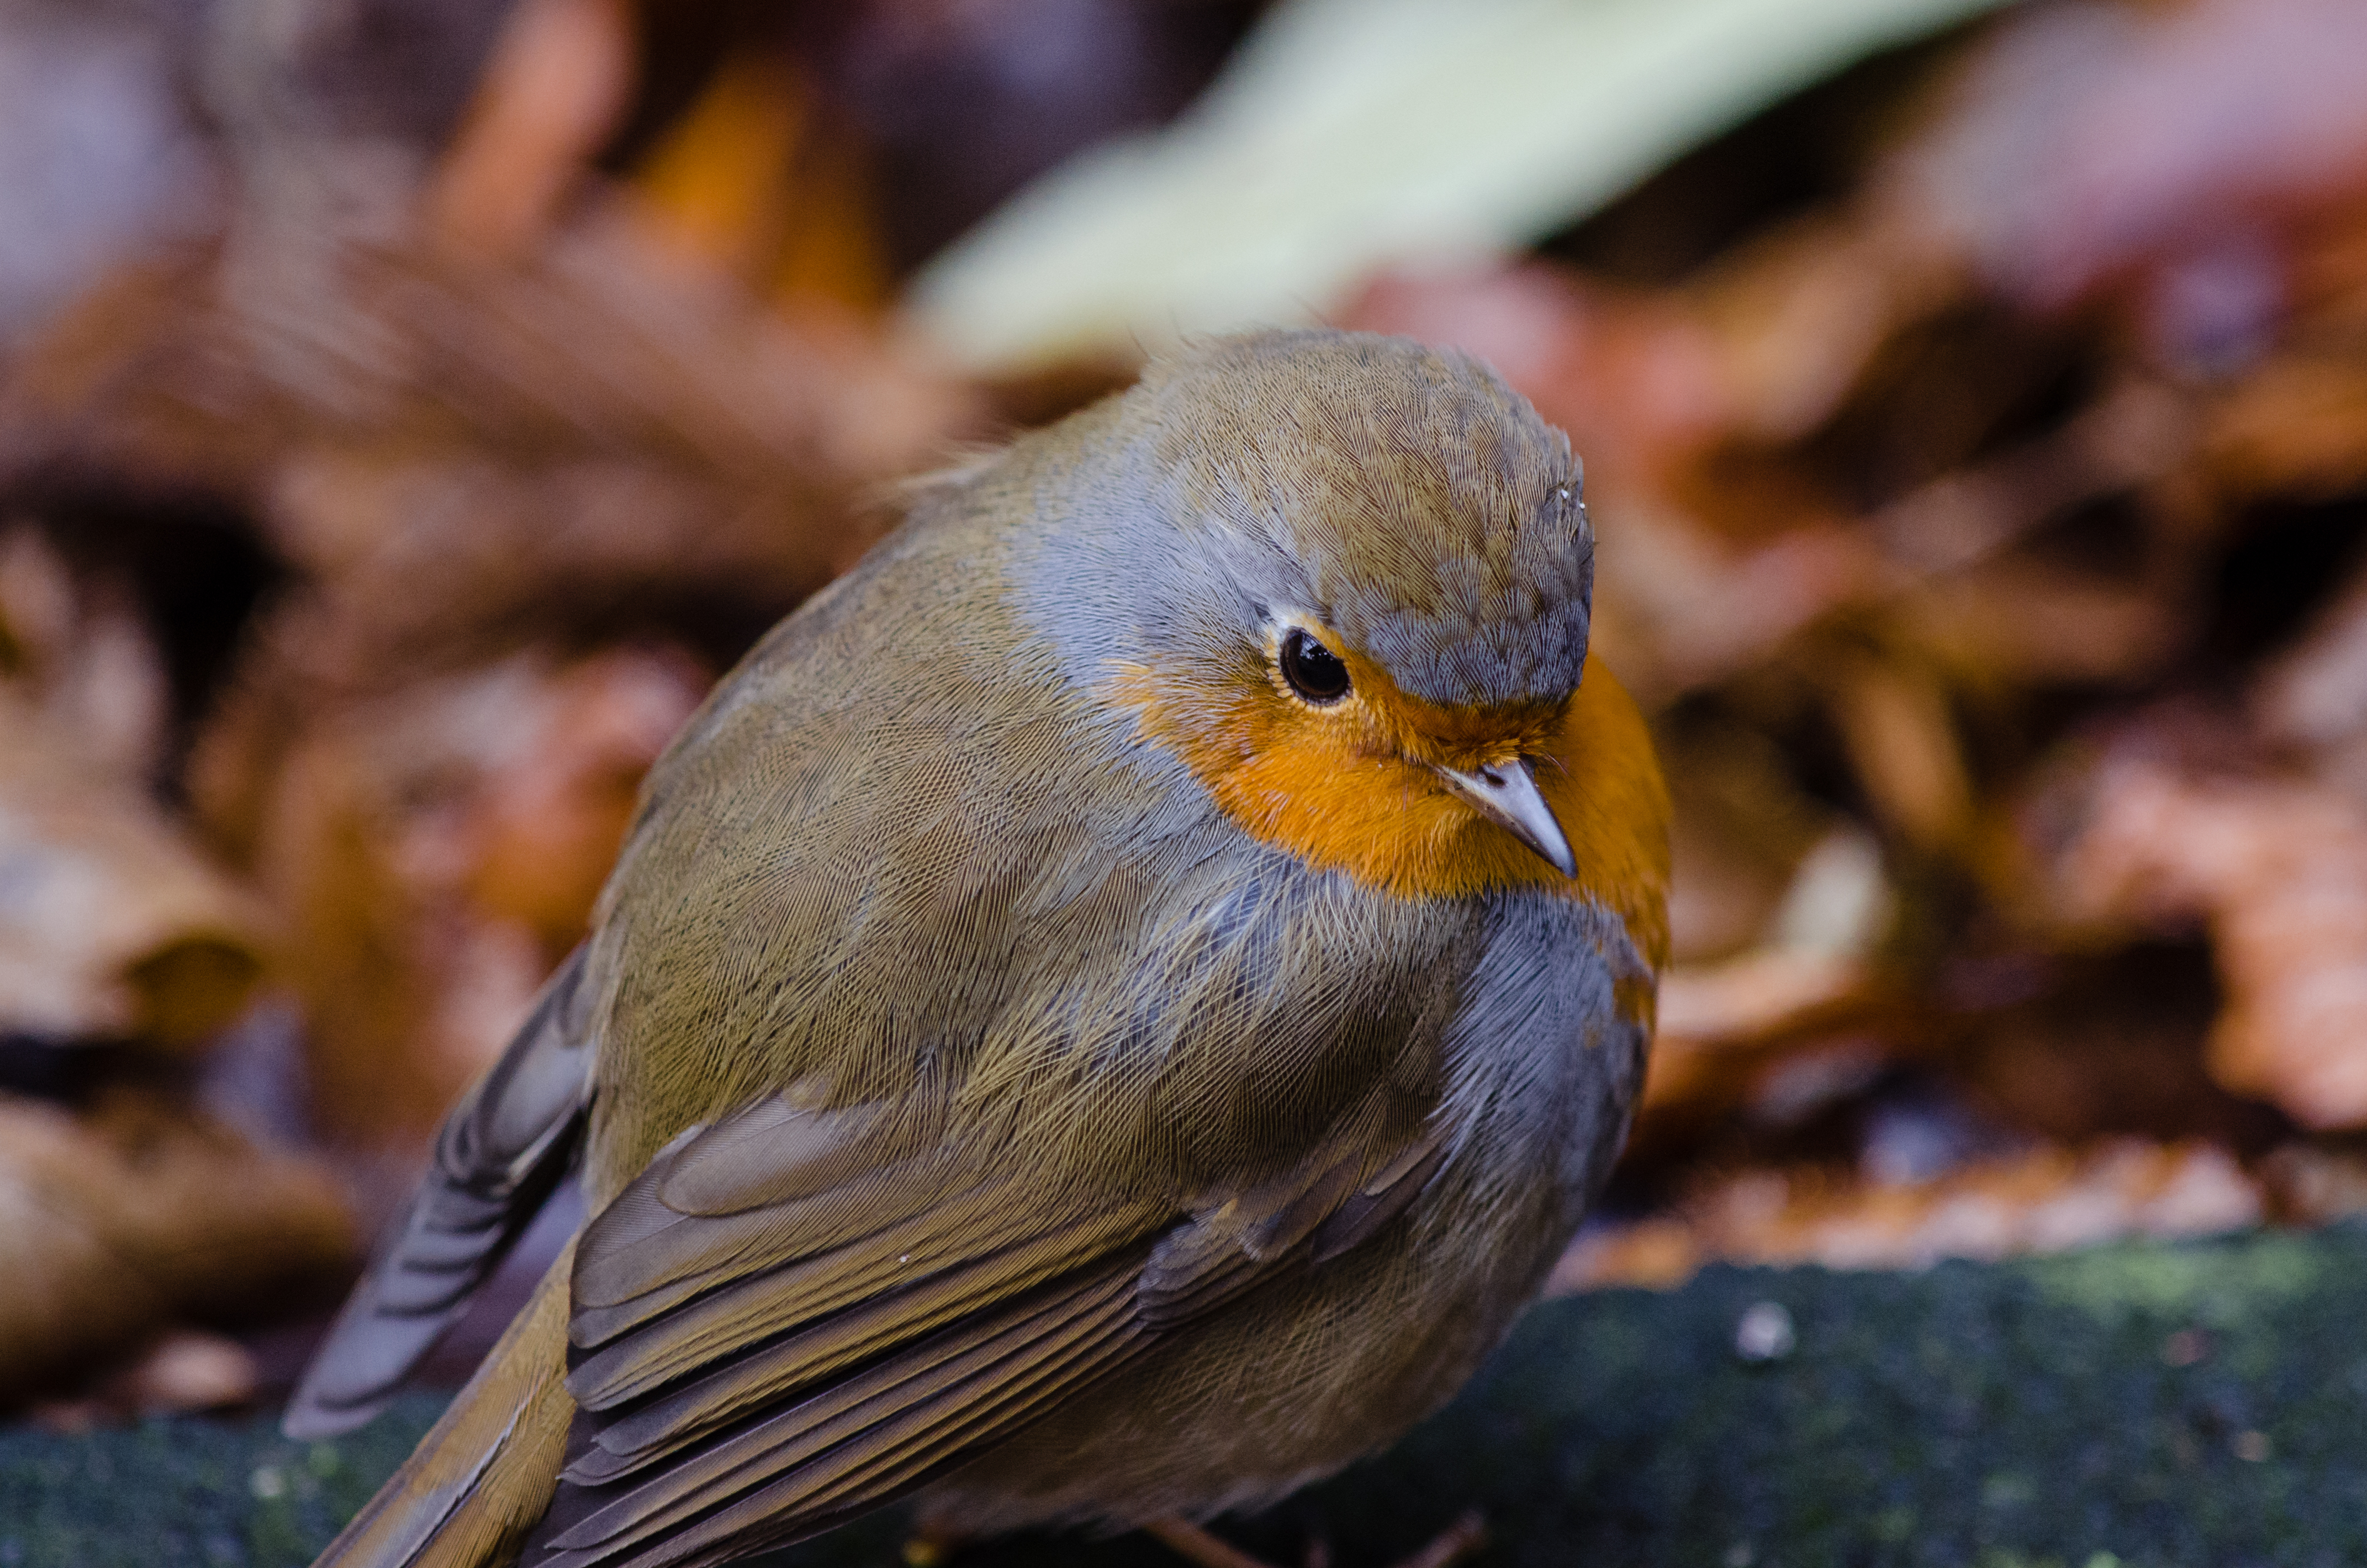
nature, bird, wildlife, beak, robin, fauna, close up, vertebrate, finch, old world flycatcher, perching bird, european robin